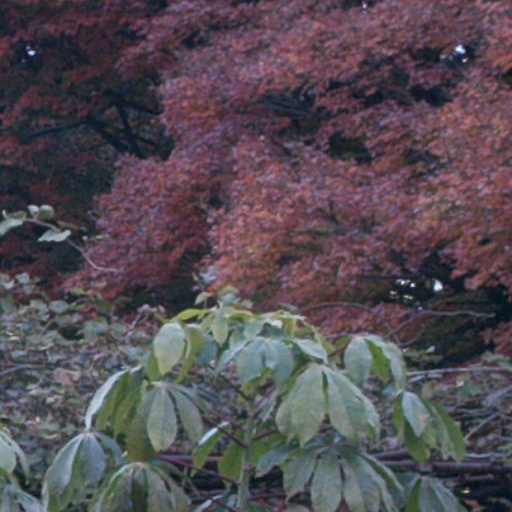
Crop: cassava